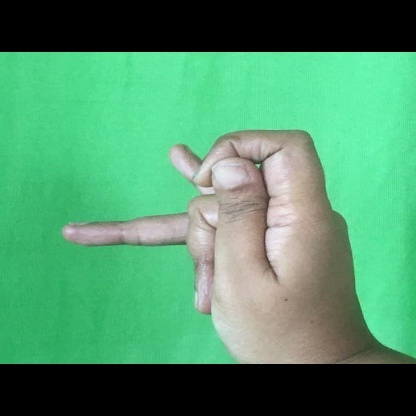
Mudra: Katakamukha